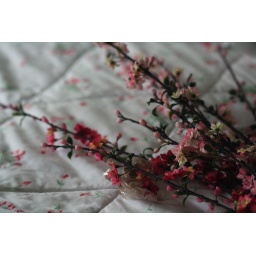
I found flowers on the bed in the pink room at my Pop-Pop's house.